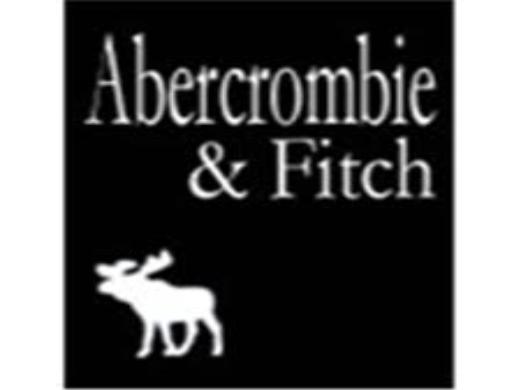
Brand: Abercrombie & Fitch
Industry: Clothes